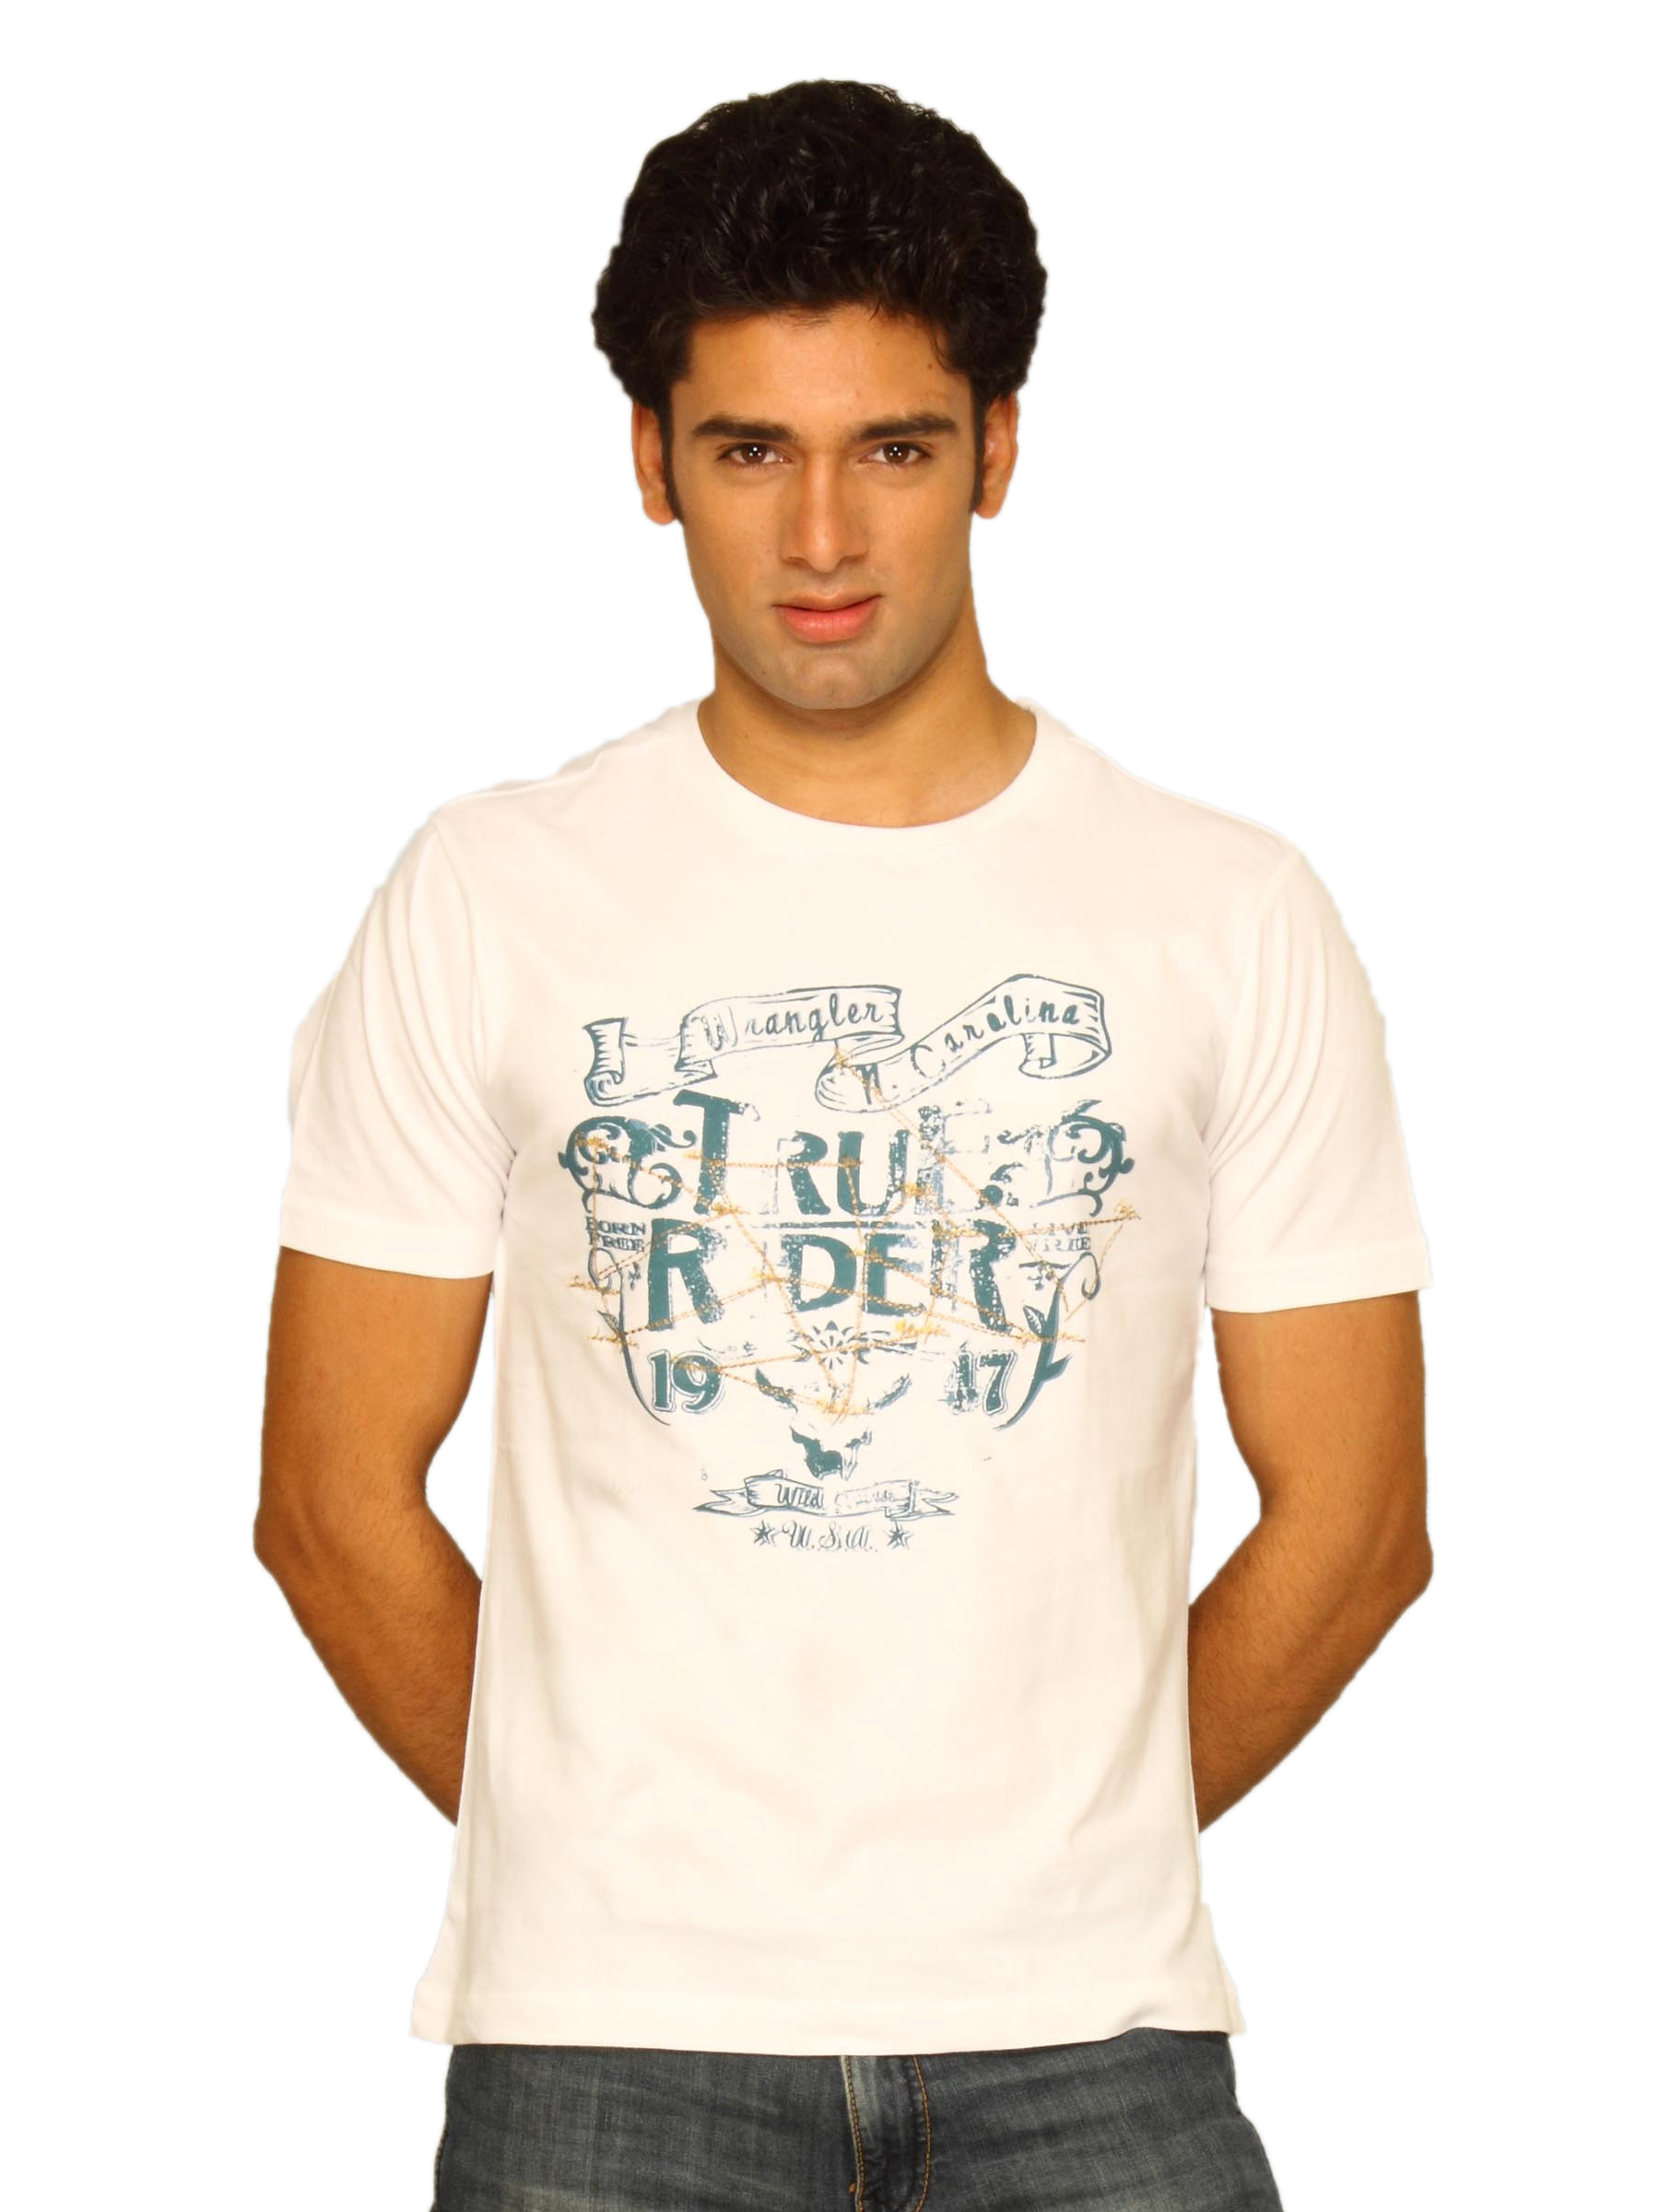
Wrangler Men's True Rider White T-shirt
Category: Apparel / Topwear / Tshirts
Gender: Men
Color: White
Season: Summer 2011
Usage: Casual